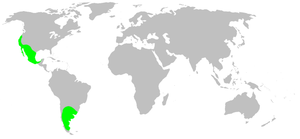
Les Mecicobothriidae sont une famille d'araignées mygalomorphes.